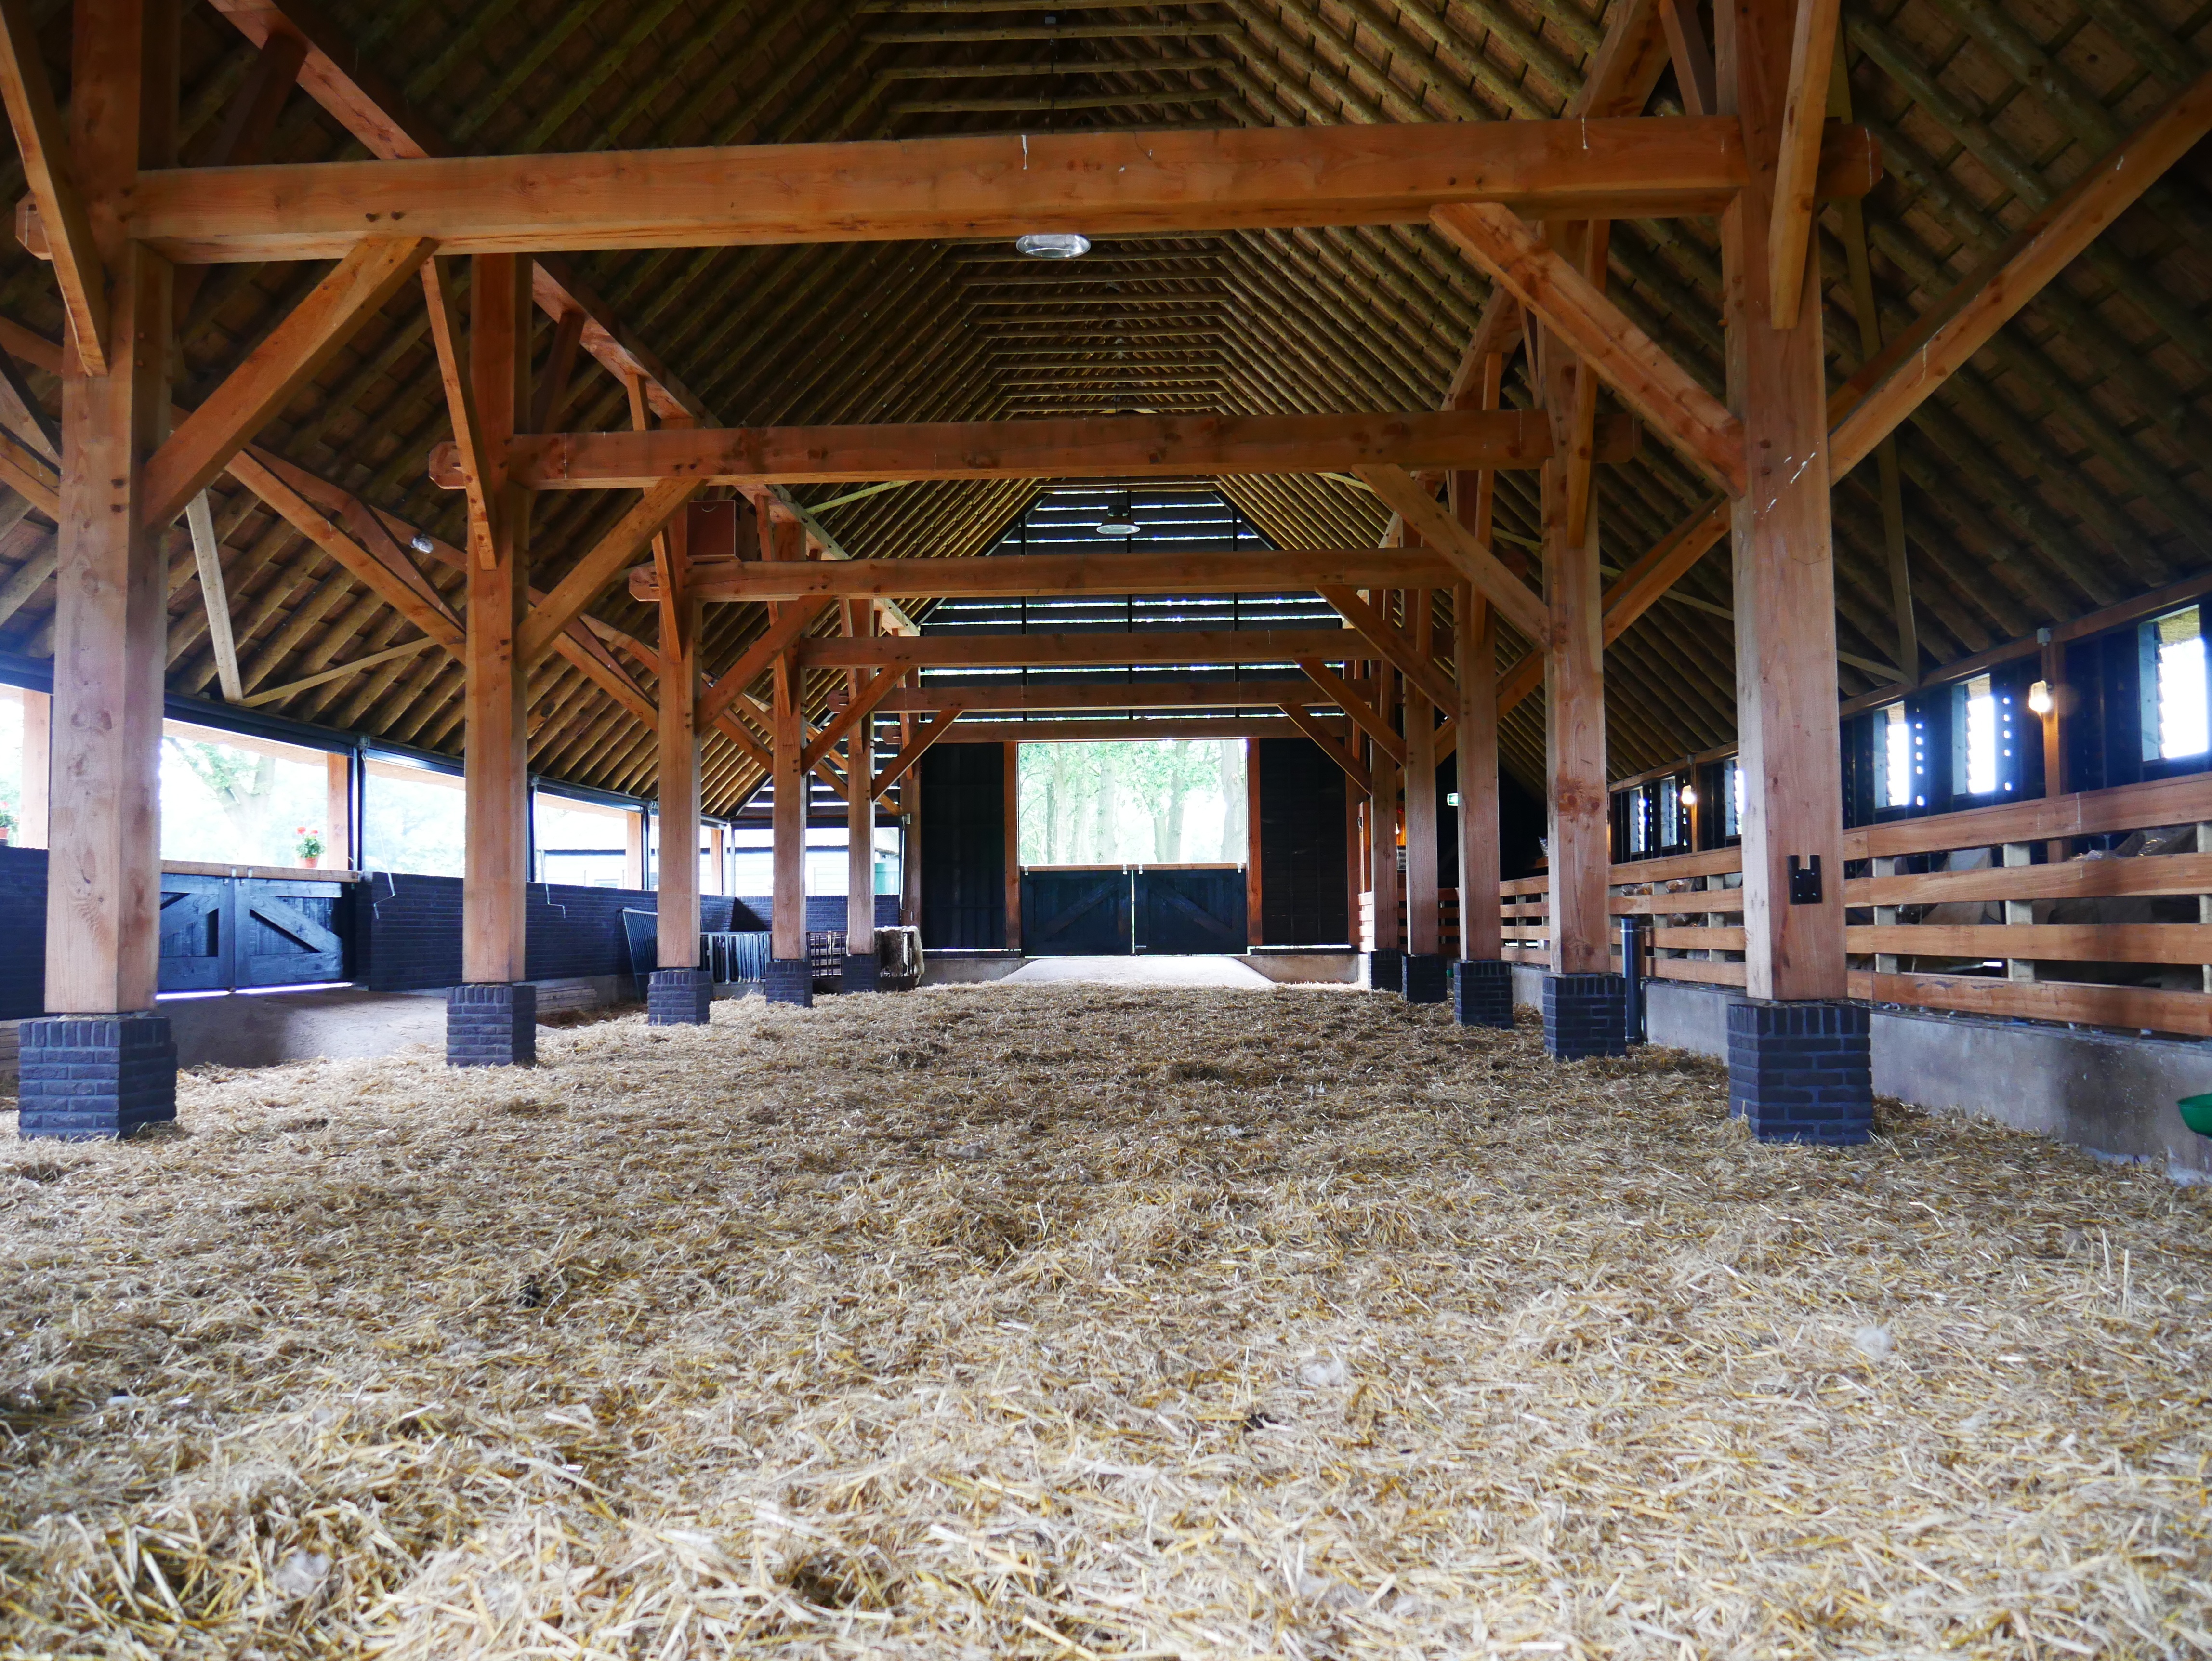
wood, building, barn, shed, construction, warehouse, stable, stall, straw, sheepfold